Tests of general relativity

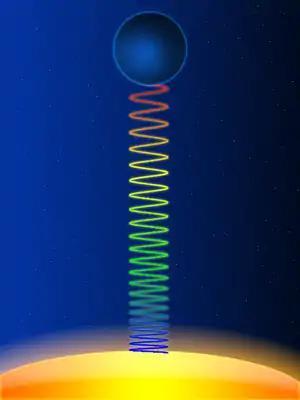
The gravitational redshift of a light wave as it moves upwards against a gravitational field (caused by the yellow star below).

Einstein predicted the gravitational redshift of light from the equivalence principle in 1907, and it was predicted that this effect might be measured in the spectral lines of a white dwarf star, which has a very high gravitational field. Initial attempts to measure the gravitational redshift of the spectrum of Sirius-B were done by Walter Sydney Adams in 1925, but the result was criticized as being unusable due to the contamination from light from the (much brighter) primary star, Sirius. The first accurate measurement of the gravitational redshift of a white dwarf was done by Popper in 1954, measuring a 21 km/s gravitational redshift of 40 Eridani B.